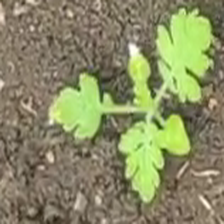
Weed species: Gajar_gavat_(Parthenium hysterophorus)